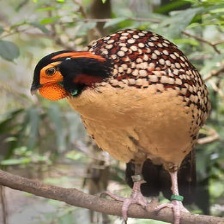
Species: CABOTS TRAGOPAN
Scientific name: TRAGOPAN CABOTI